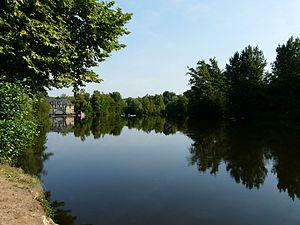
La Vézère au lieu-dit les Escures à Terrasson-Lavilledieu, Dordogne, France. Sur la rive opposée, la commune de Mansac, en Corrèze. Vue prise en direction de l'aval.
Mansac est une commune française située dans le département de la Corrèze, en région Nouvelle-Aquitaine.